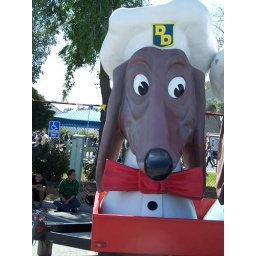
a cute dog I saw in the parking lot